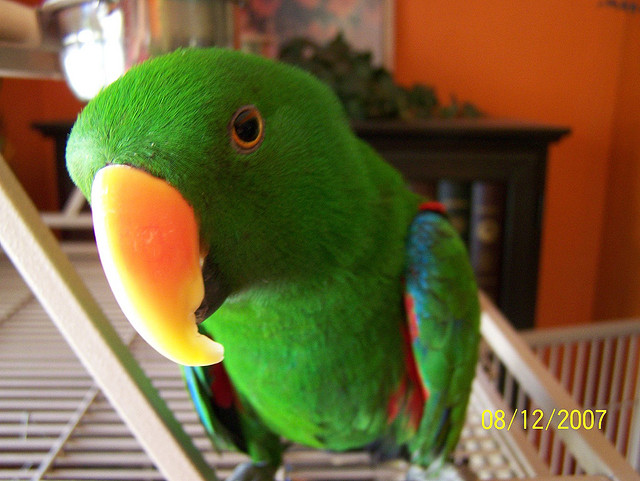
user: Given an image and a question. Answer the question in a short answer. Question: Where does this animal come from? Short Answer:
assistant: rainforests